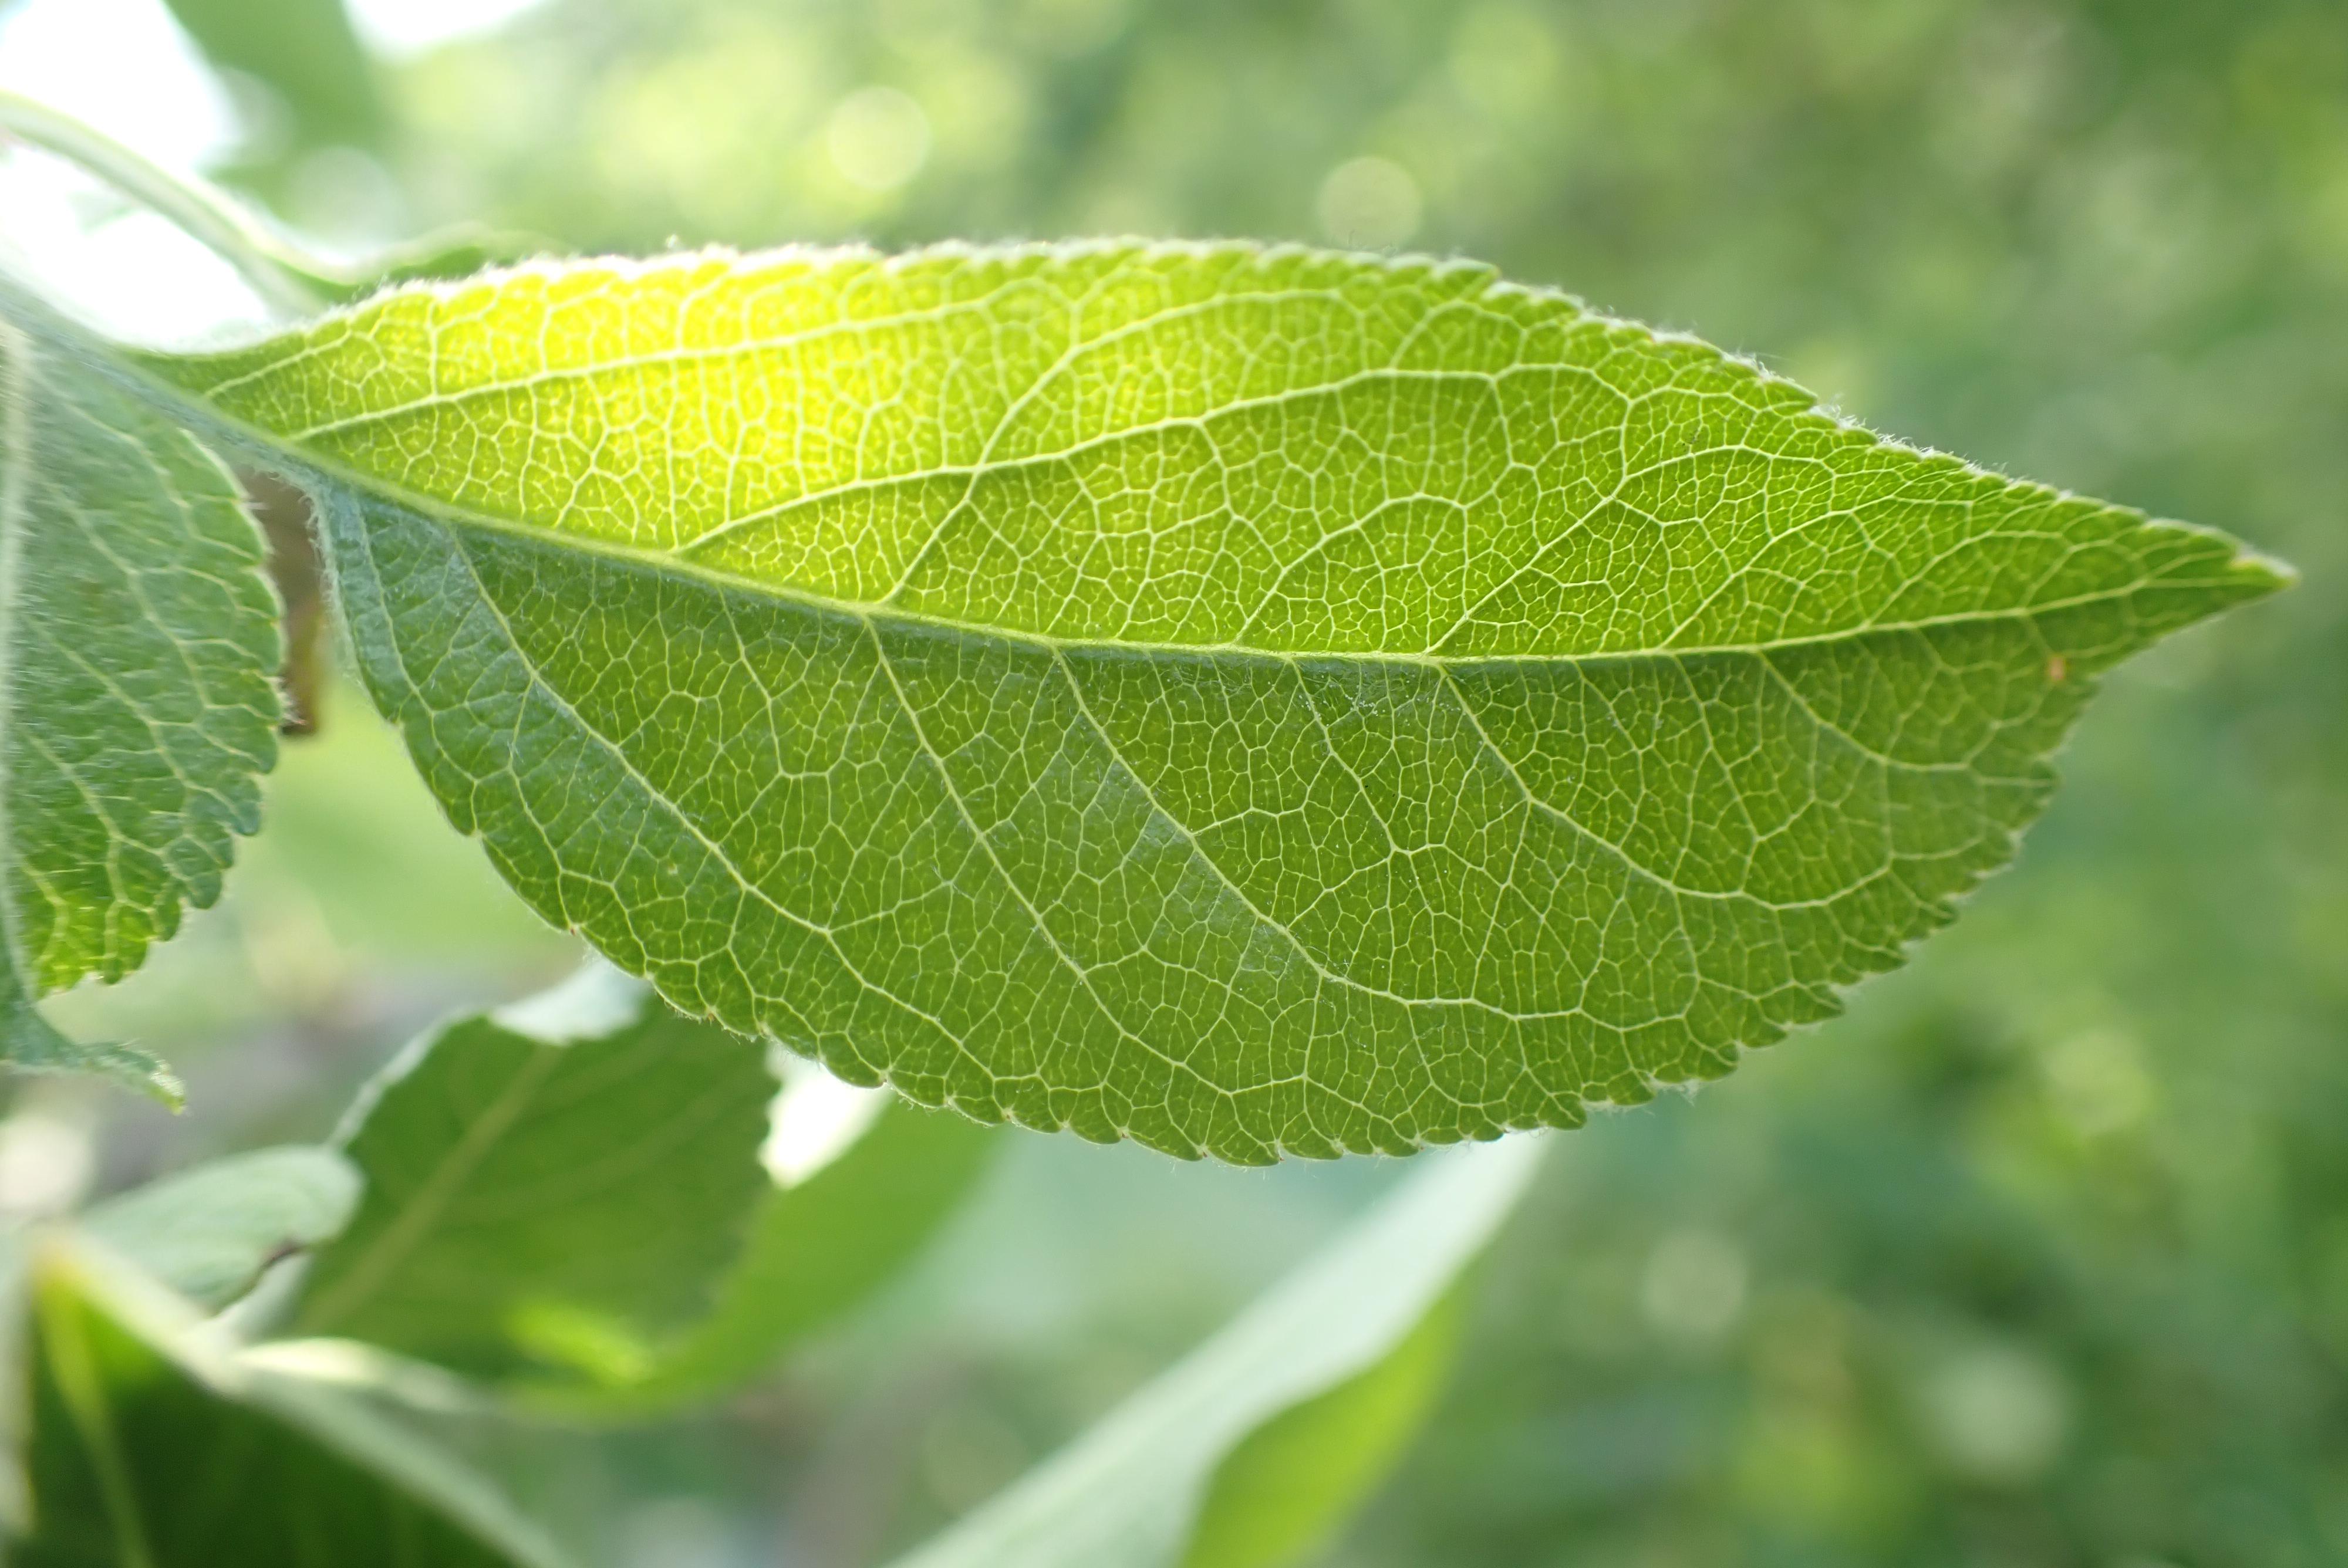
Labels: healthy